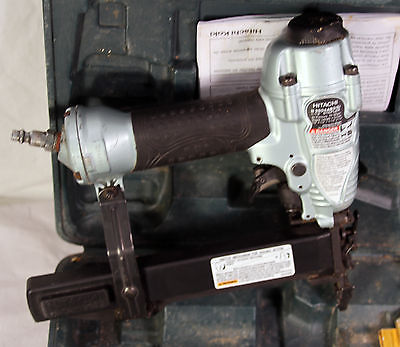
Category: stapler